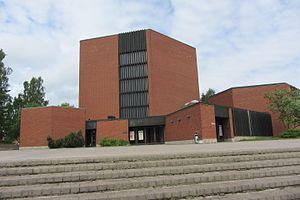
L'église de Roihuvuori est une église construite dans le quartier de Roihuvuori à Helsinki en Finlande.
Lauri Matti Silvennoinen est un architecte finlandais.